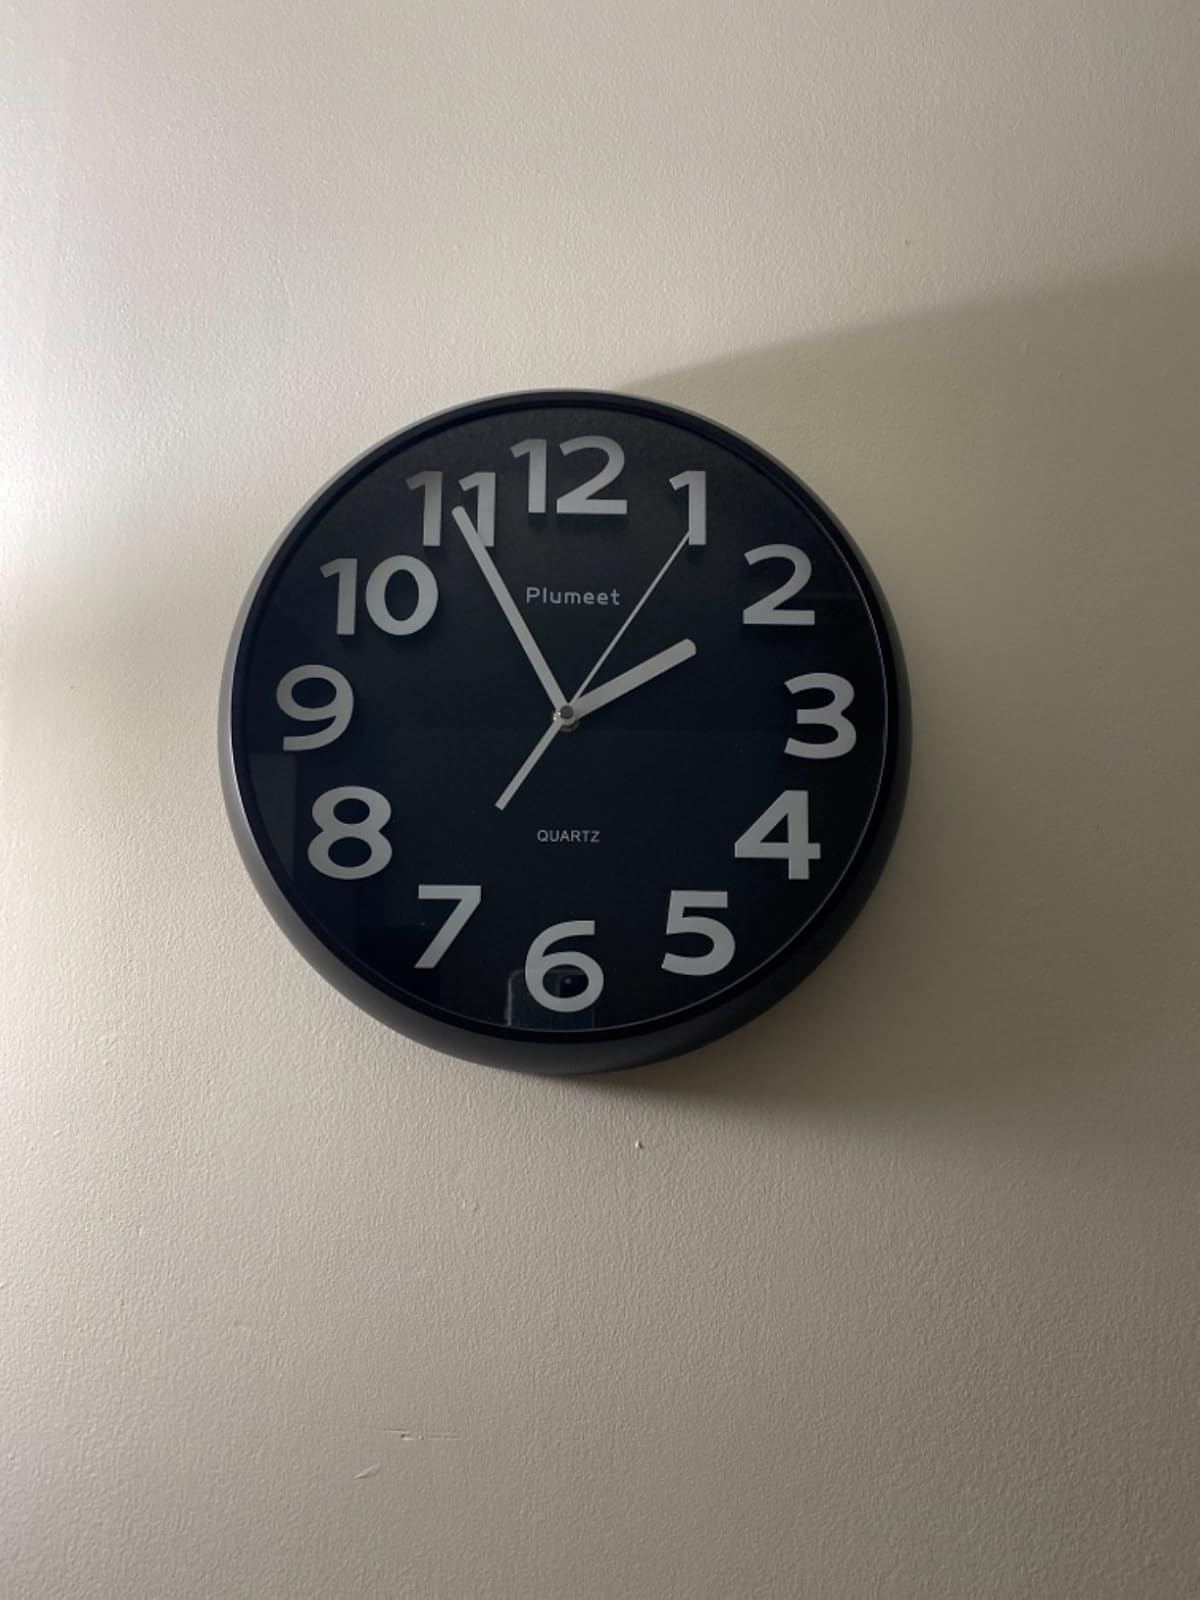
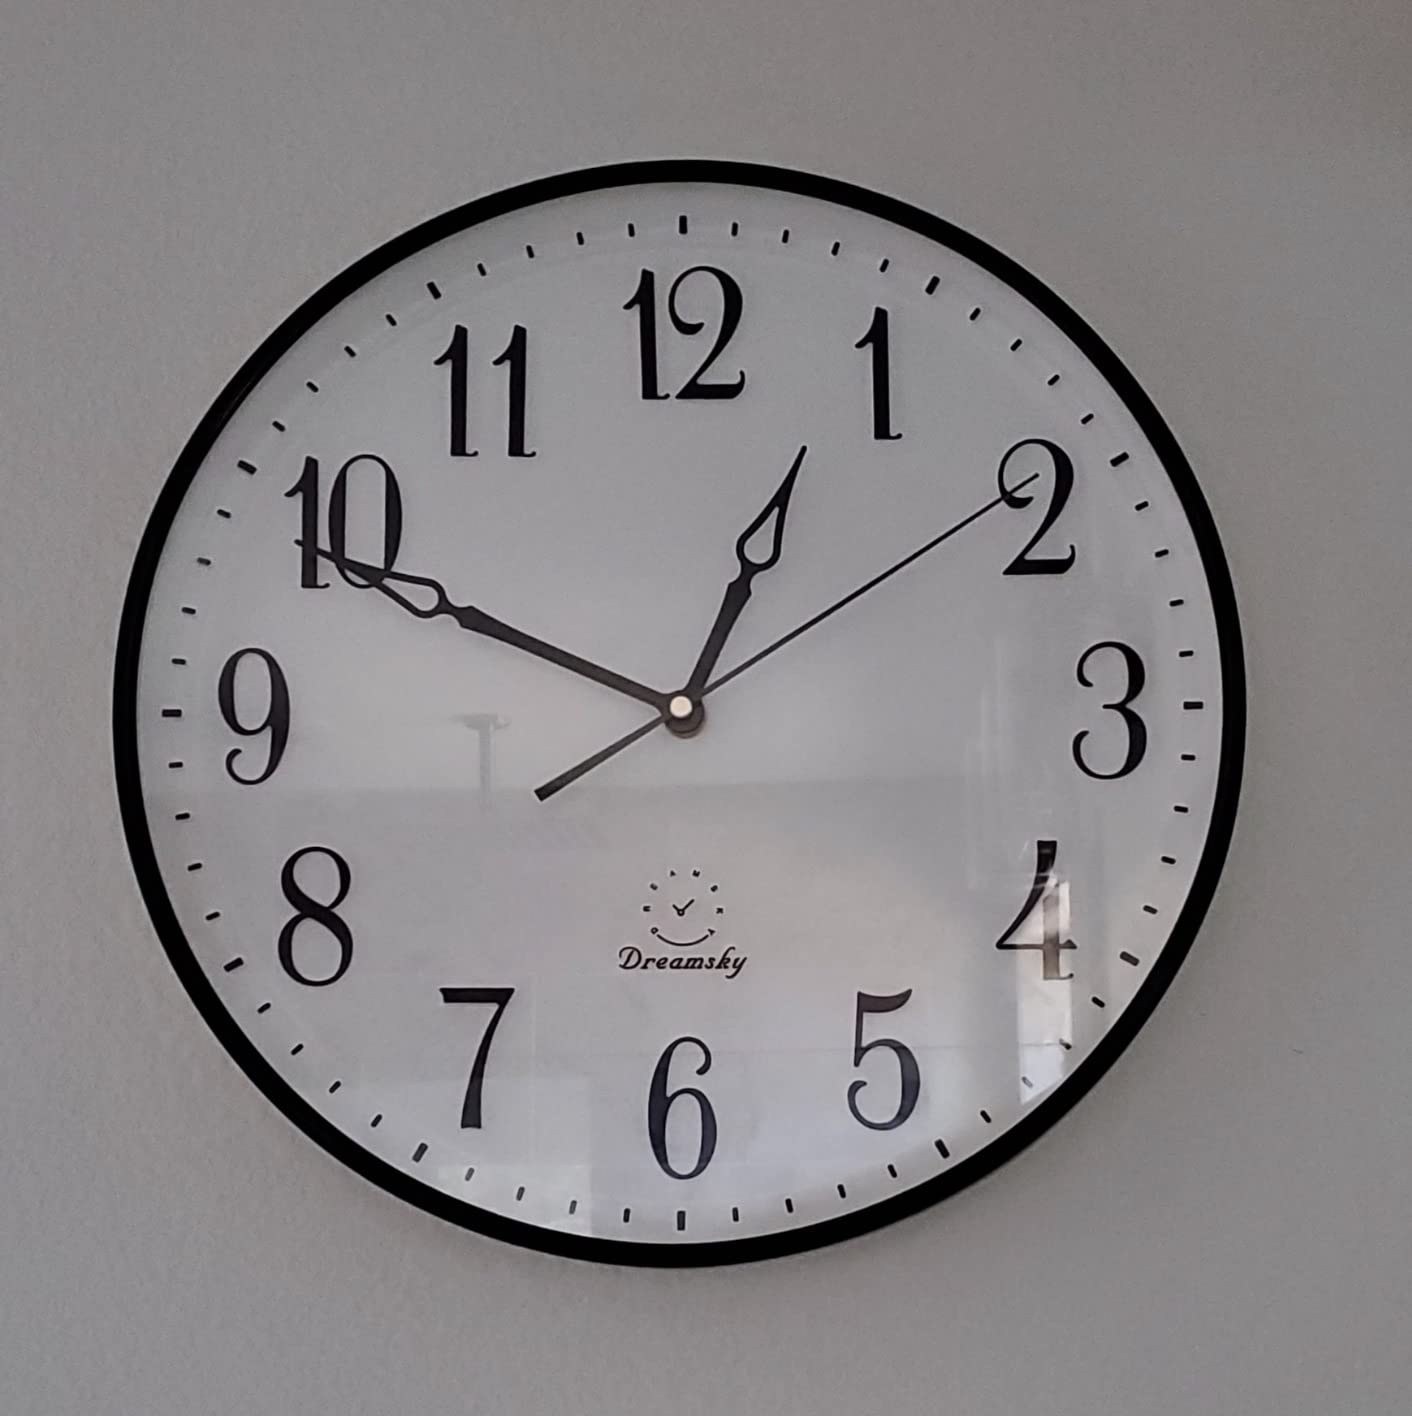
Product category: clock
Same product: no